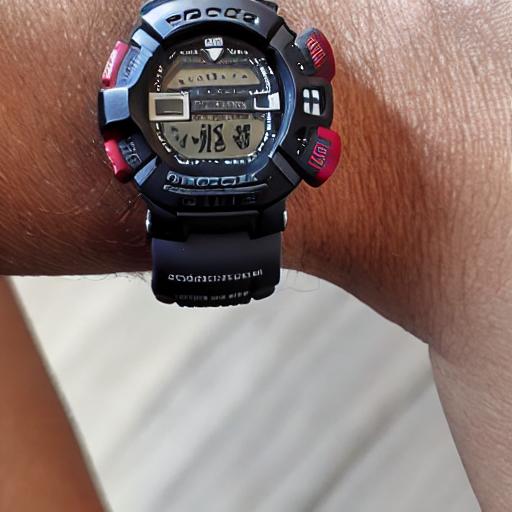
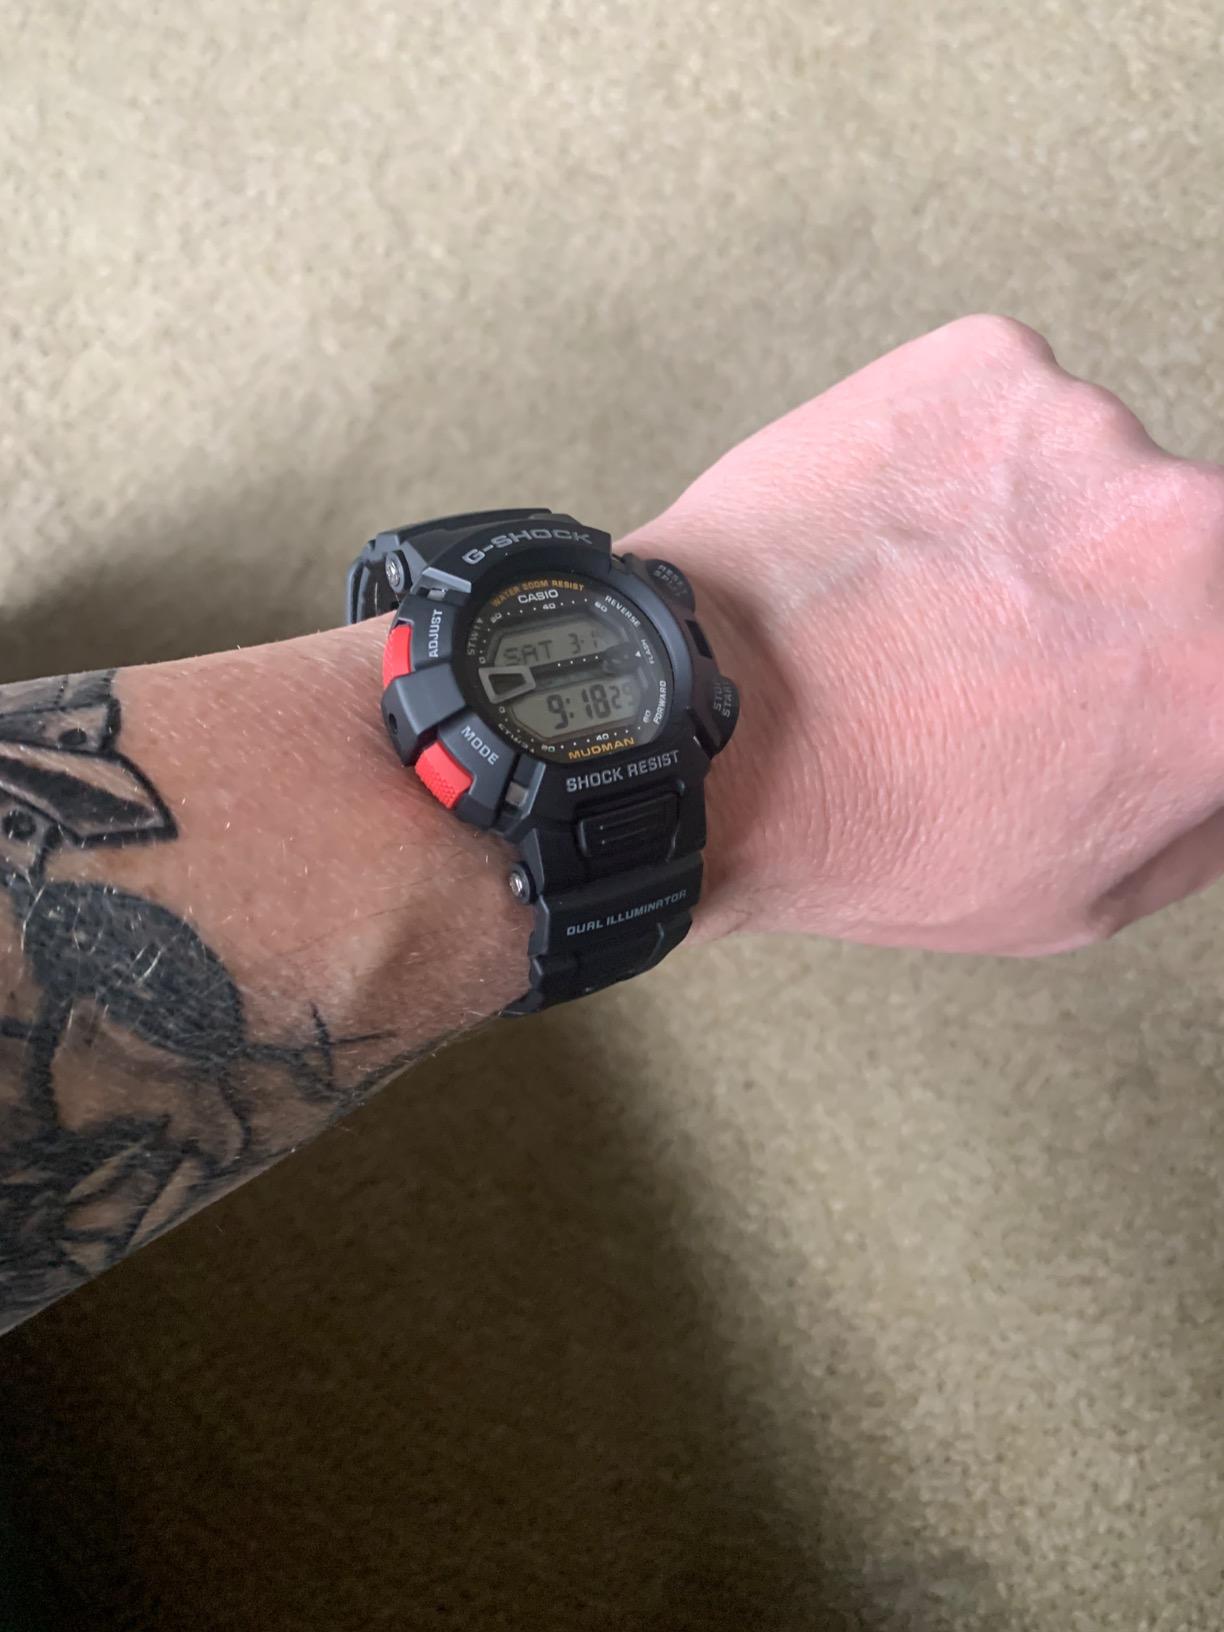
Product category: accessories_watch
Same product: no